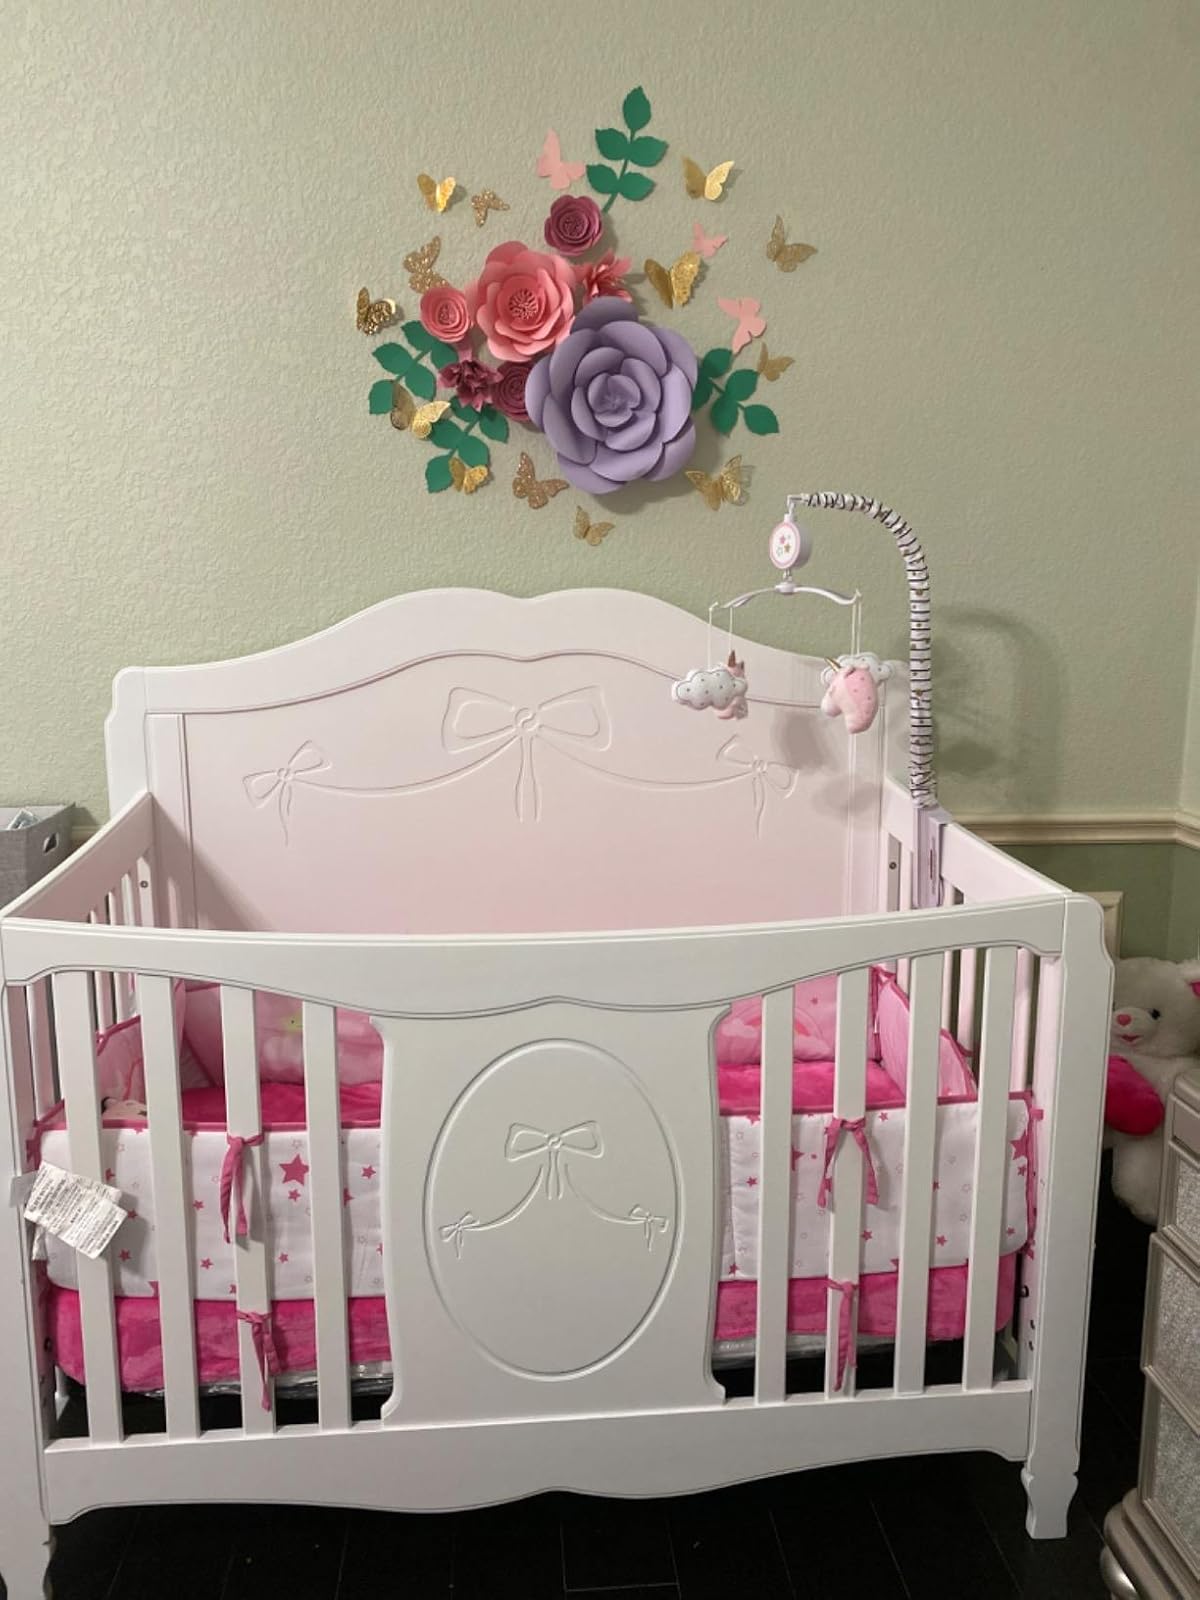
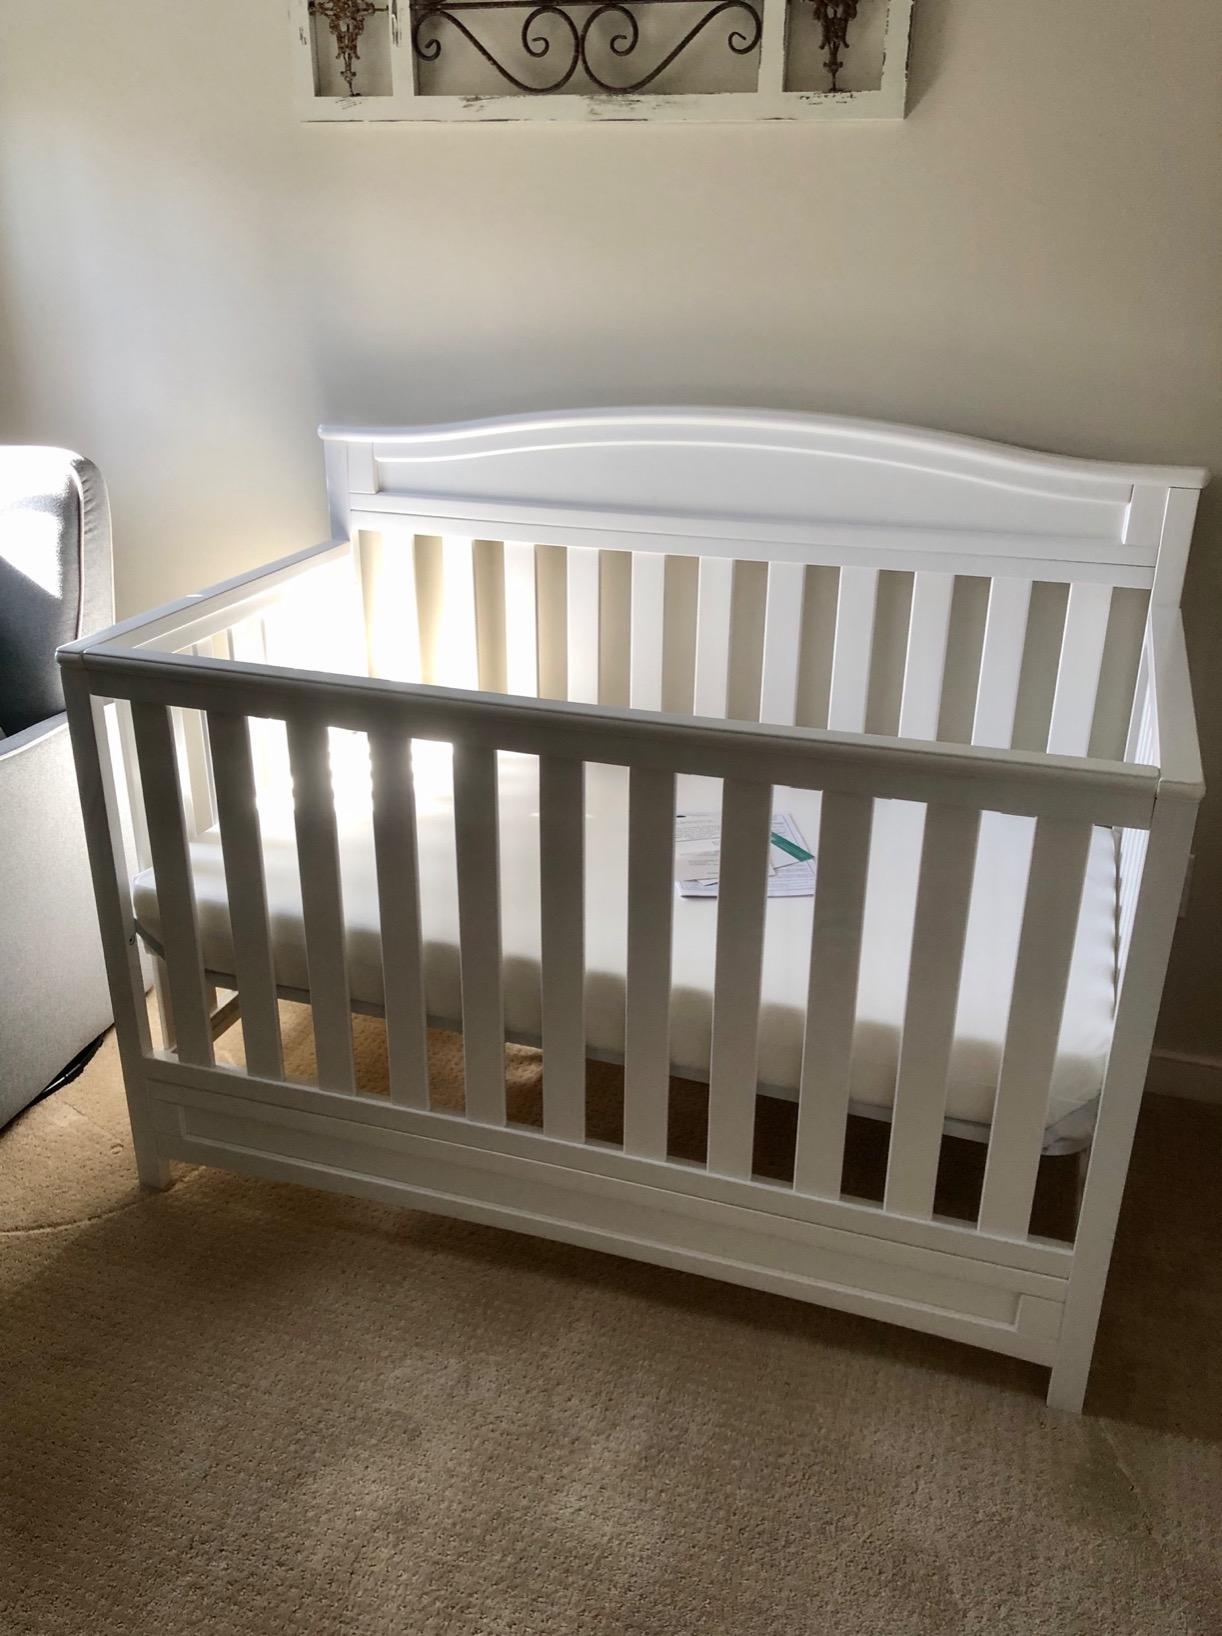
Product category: products_crib
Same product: no